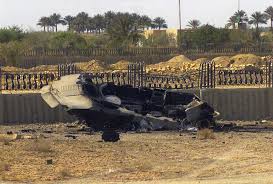
Label: BMP